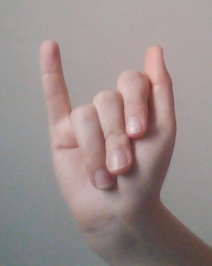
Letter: meem